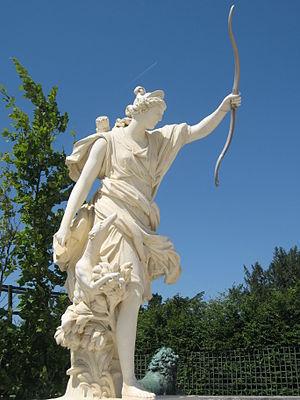
Le Soir, par Martin Desjardins
Cet article recense les œuvres d'art dans l'espace public dans le département des Yvelines, en France.